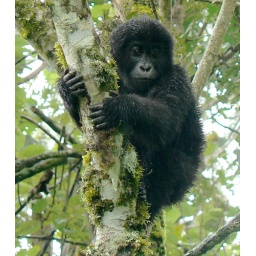
young gorilla in a tree